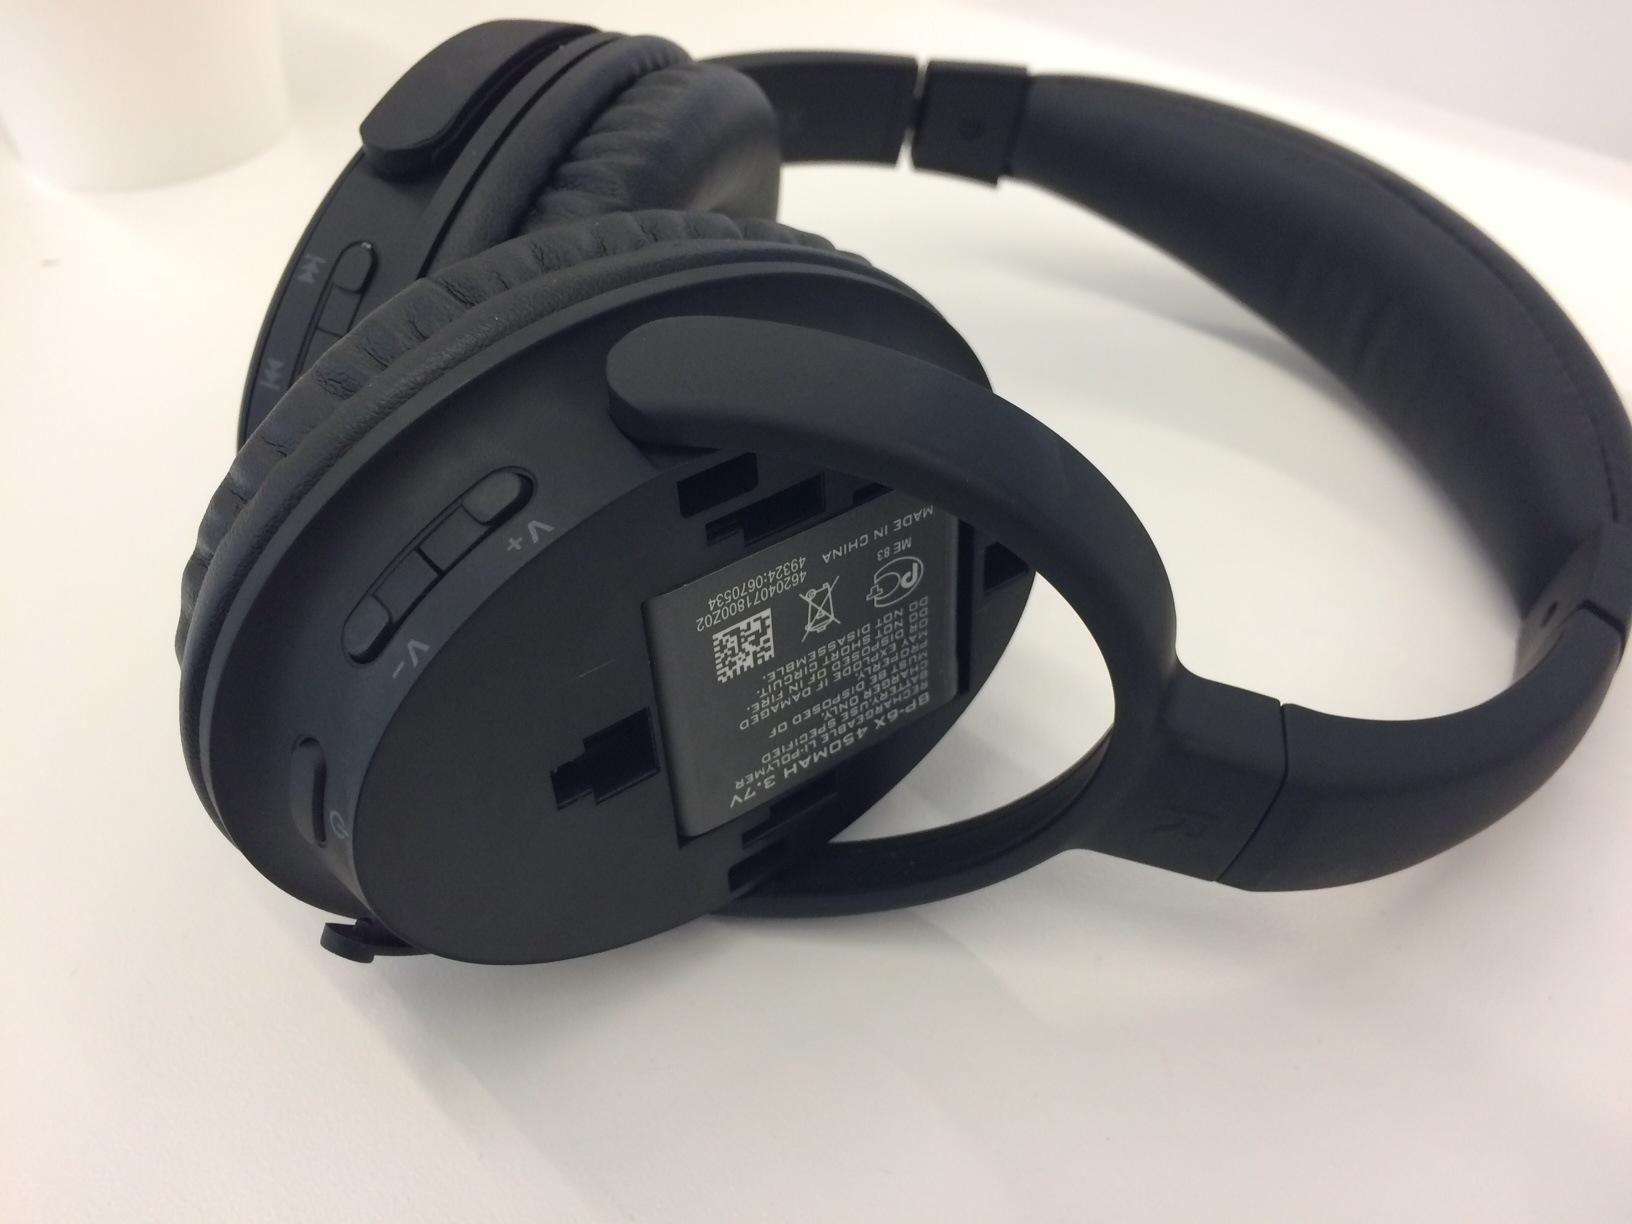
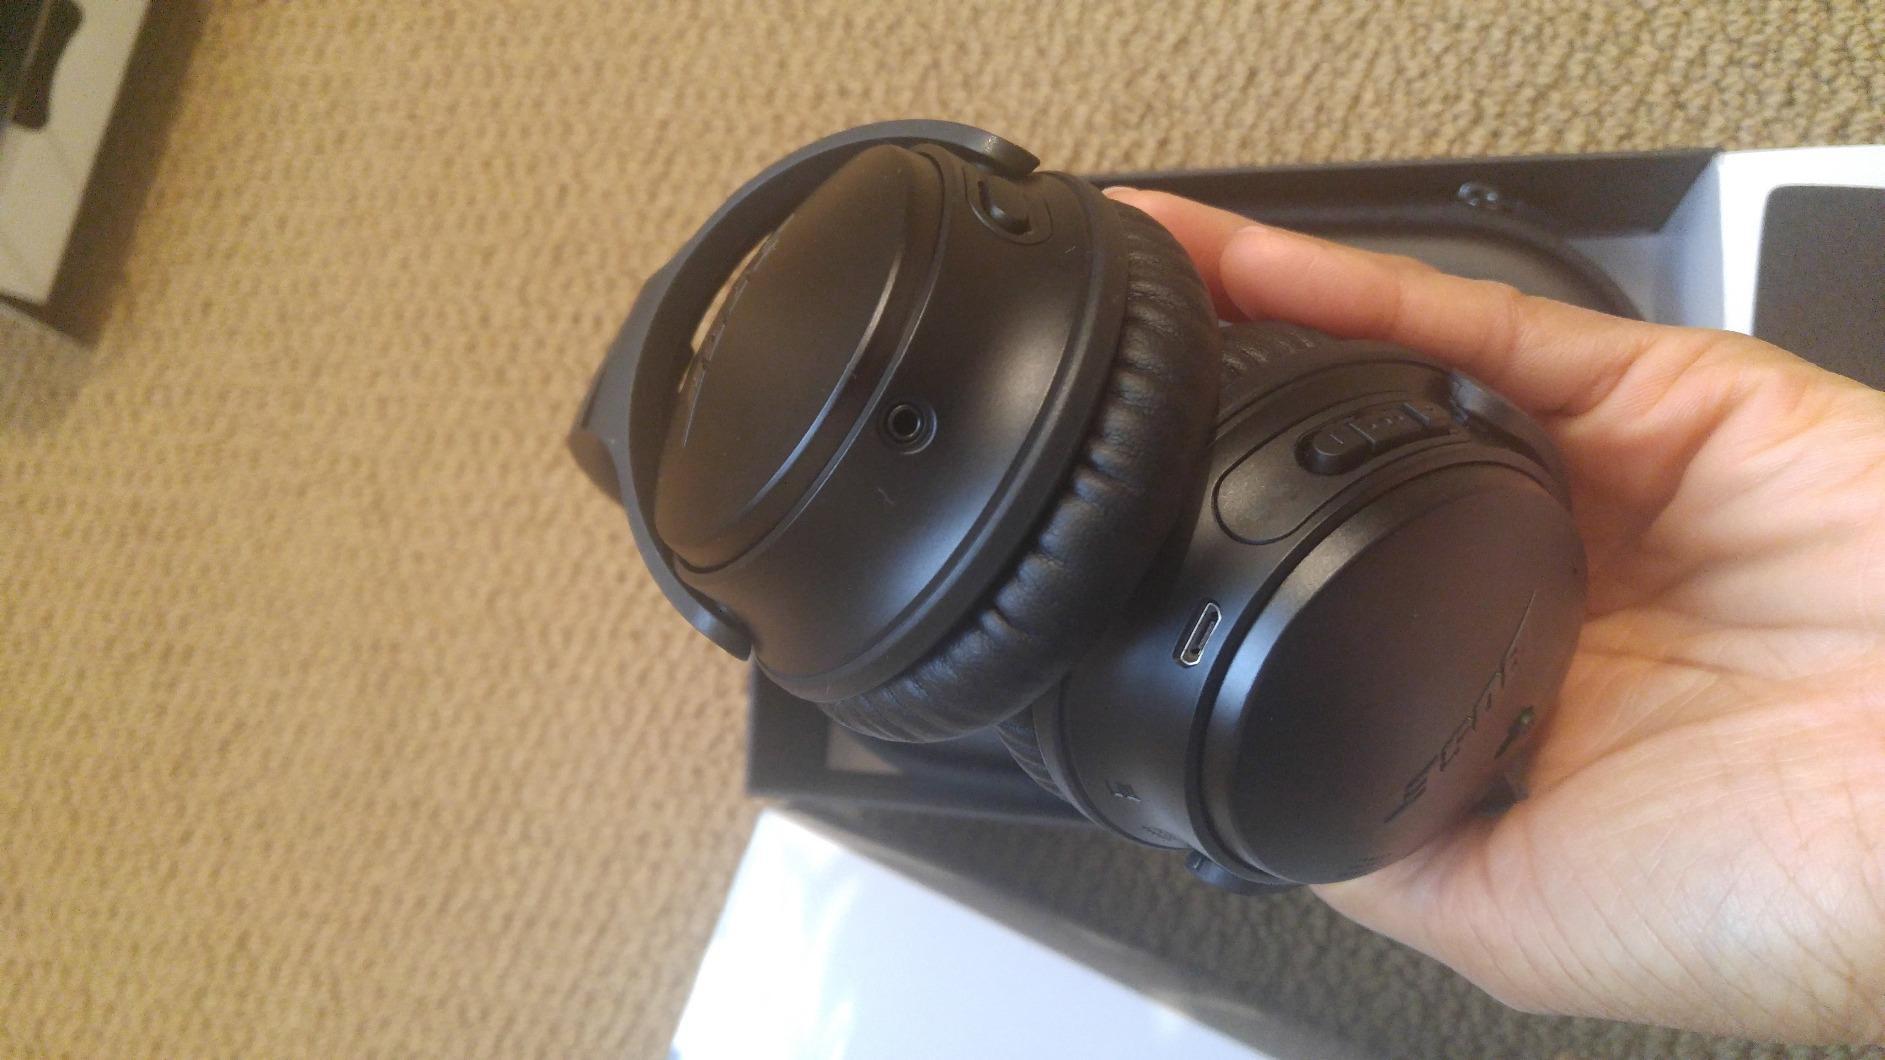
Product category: headphones
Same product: no